Salvador Dalí

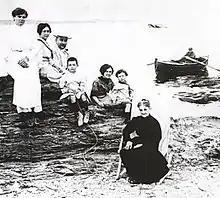
The Dalí family in 1910: from the upper left, aunt Maria Teresa, mother, father, Salvador Dalí, aunt Caterina (later became the second wife of father), sister Anna Maria, and grandmother Anna

Salvador Dalí was born on 11 May 1904, at 8:45 am, on the first floor of Carrer Monturiol, 20 in the town of Figueres, in the Empordà region, close to the French border in Catalonia, Spain. Dalí's older brother, who had also been named Salvador (born 12 October 1901), had died of gastroenteritis nine months earlier, on 1 August 1903. His father, Salvador Luca Rafael Aniceto Dalí Cusí (1872–1950) was a middle-class lawyer and notary, an anti-clerical atheist and Catalan federalist, whose strict disciplinary approach was tempered by his wife, Felipa Domènech Ferrés (1874–1921), who encouraged her son's artistic endeavors. In the summer of 1912, the family moved to the top floor of Carrer Monturiol 24 (presently 10). Dalí later attributed his "love of everything that is gilded and excessive, my passion for luxury and my love of oriental clothes" to an "Arab lineage", claiming that his ancestors were descendants of the Moors.